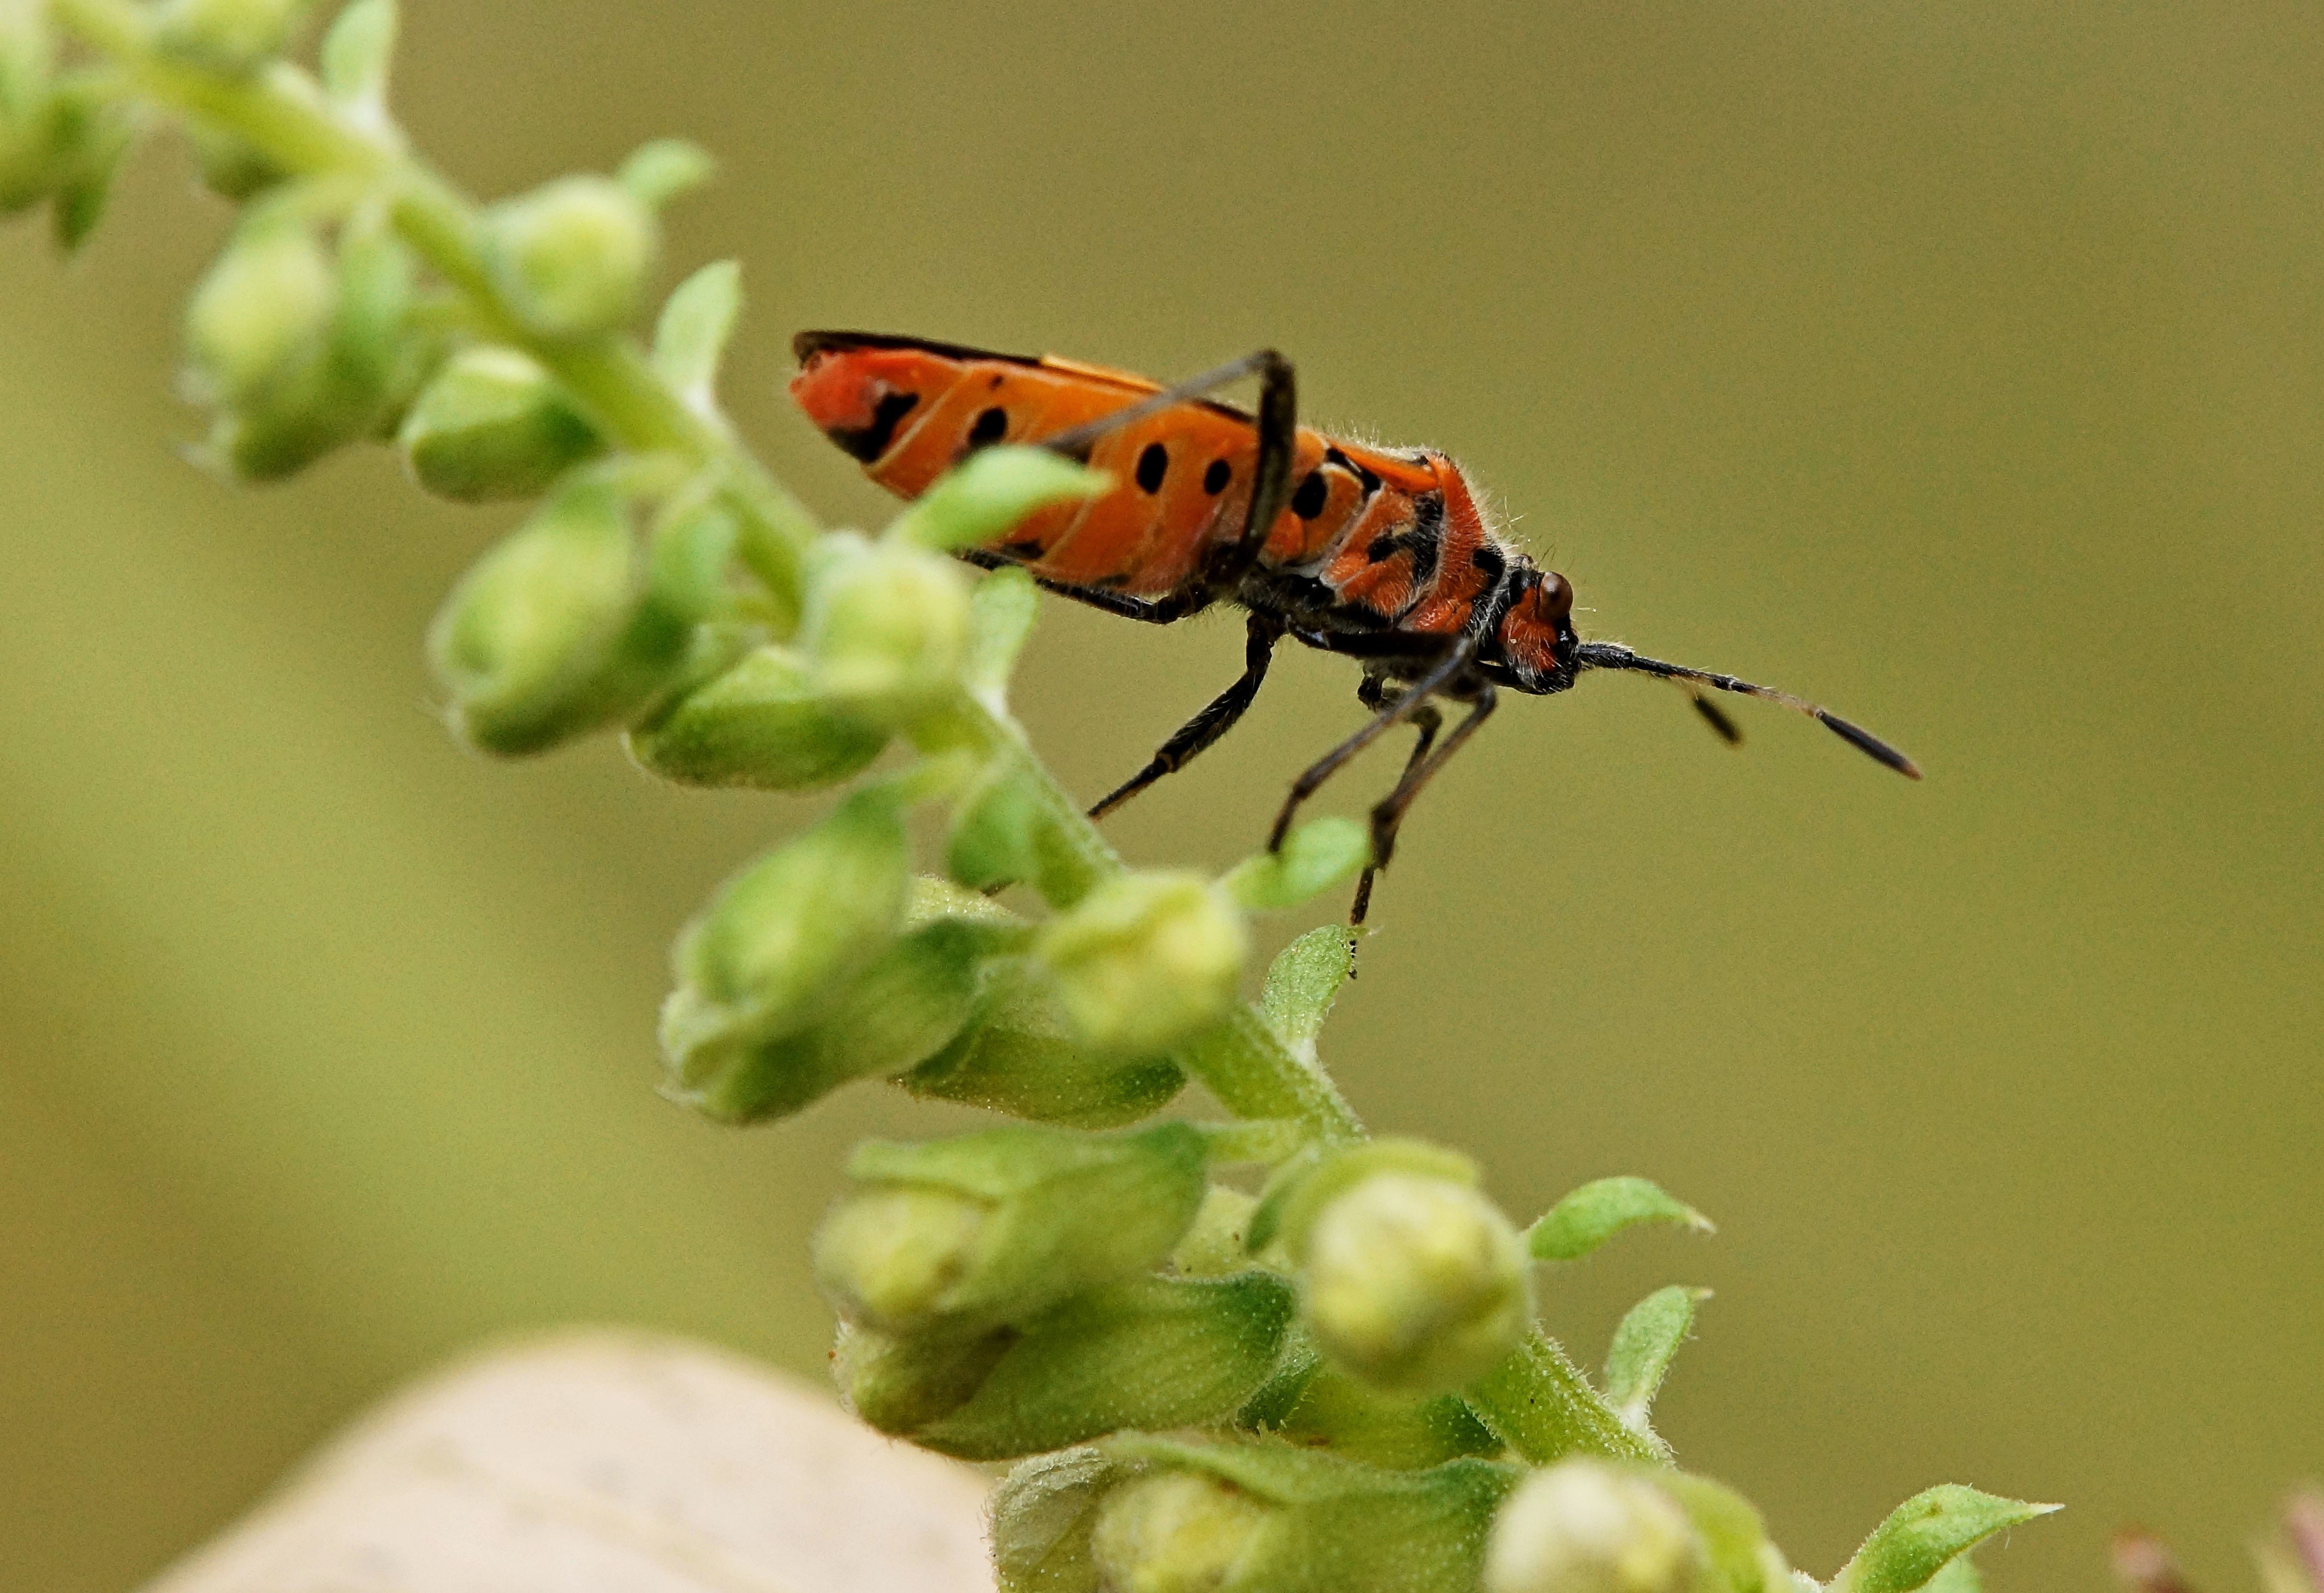
nature, photography, flower, photo, green, insect, macro, fauna, invertebrate, close up, animals, naturaleza, wasp, pest, a77, nectar, g, ggl1, gaby1, xovesphoto, animales, sonya77, gphoto, gabrielcorua, xelodegalicia, sonya77v, tamron180mmmacro, macro photography, arthropod, membrane winged insect